Coastal path

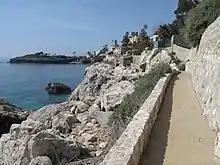
Coastal path on the Côte d'Azur in France.

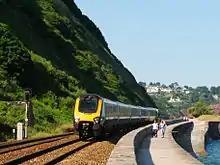
The South West Coast Path shares the sea wall between Teignmouth and Dawlish Warren with long distance and Riviera Line trains.

A coastal path (or a littoral path) is a trail along a sea shore or a lake shore for pedestrians, and sometimes for cyclists or equestrians.